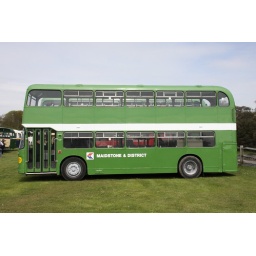
Side on shot of BKE848T.Seen at the 18th Hastings annual bus &amp;amp; car rally, organised by Hastings Trolleybus Restoration Group.